Kingdom of Bohemia

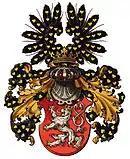
Coat of arms of the Austrian province of Bohemia by Hugo Gerard Ströhl

Hus's death sparked the Hussite Wars, decades of religious warfare. Sigismund, the pro-papal king of Hungary and successor to the Bohemian throne after the death of Wenceslas in 1419, failed repeatedly to gain control of the kingdom despite aid by Hungarian and German armies. Riots broke out in Prague. Led by a Czech yeoman, Jan Žižka, the Taborites streamed into the capital. Religious strife pervaded the entire kingdom and was particularly intense in the German-dominated towns. Hussite Czechs and Catholic Germans turned on each other; many were massacred, and many German survivors fled or were exiled to the rest of the Holy Roman Empire. Emperor Sigismund led or instigated various crusades against Bohemia with the support of Hungarians and Bohemian Catholics.